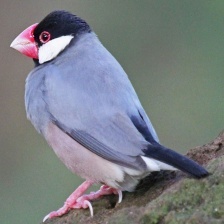
Species: JAVA SPARROW
Scientific name: LONCHURA ORYZIVORA